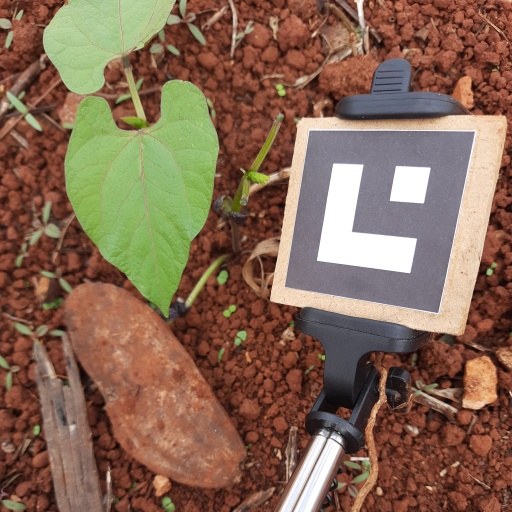
Observations: flat surface, no eating holes, under cloudy sky